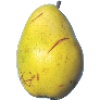
Label: Pear Monster 1